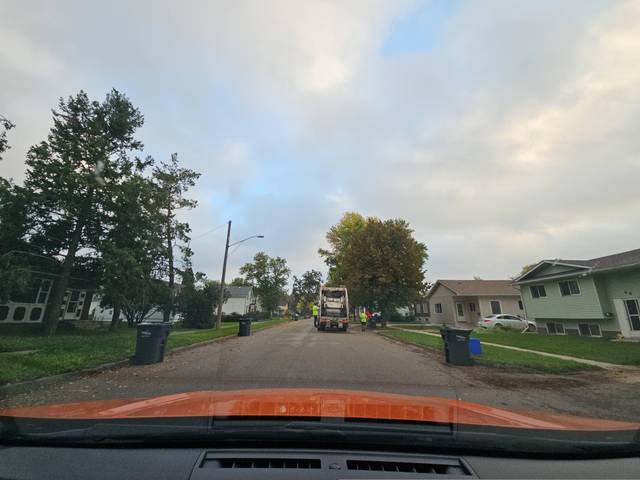
Region: Canada
Coordinates: 49.975, -98.296